Alkborough

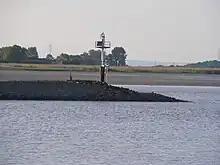
Apex Light at Trent Falls (photographed in 2010)

By a quirk of the Alkborough & Walcot parish boundary, the Trent Falls light known as Apex Light lies within the parish. This is despite its being 'attached' to the opposite bank of the River Trent, and inaccessible from Alkborough.